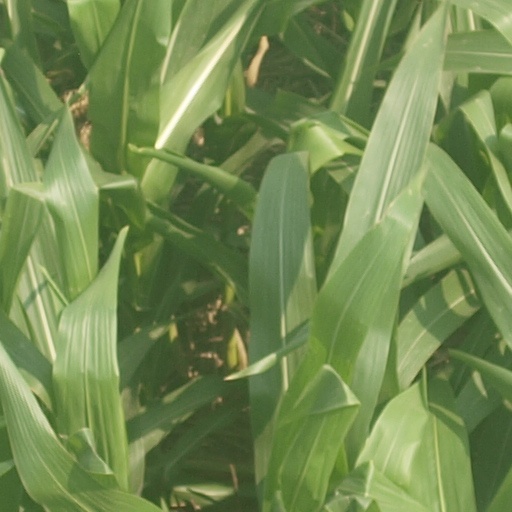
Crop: maize; corn